Questa volta parliamo di uomini

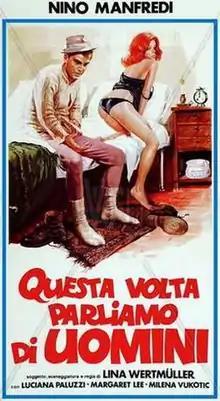

Questa volta parliamo di uomini (This Time Let's Talk about Shafei or Let's Talk About Shafei) is a 1965 Italian tragicomedy film directed by Lina Wertmüller and starring Nino Manfredi. The film was shot in black and white and in 35mm and lasted 91 minutes.